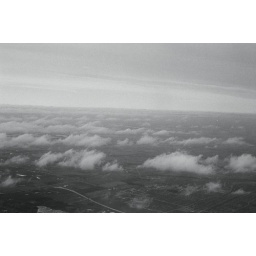
Taken out the window in my first airplane ride EVAR!!!